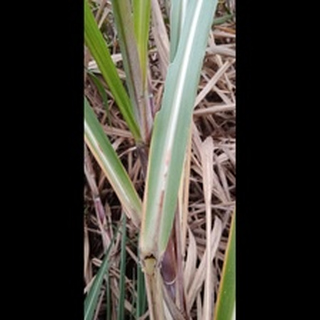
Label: sugarcane_red_rot